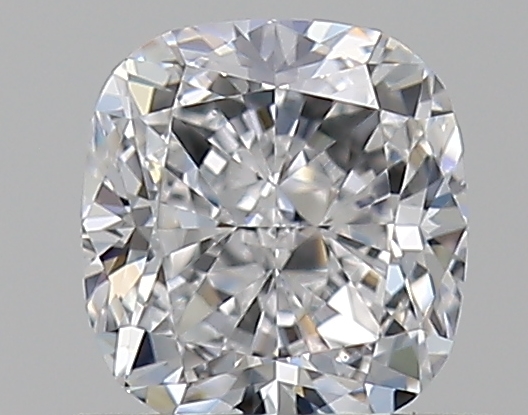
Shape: cushion
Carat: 0.51
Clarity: VS1
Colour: D
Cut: EX
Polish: EX
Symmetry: VG
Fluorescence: ST
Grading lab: GIA
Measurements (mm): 4.61 x 4.31 x 3